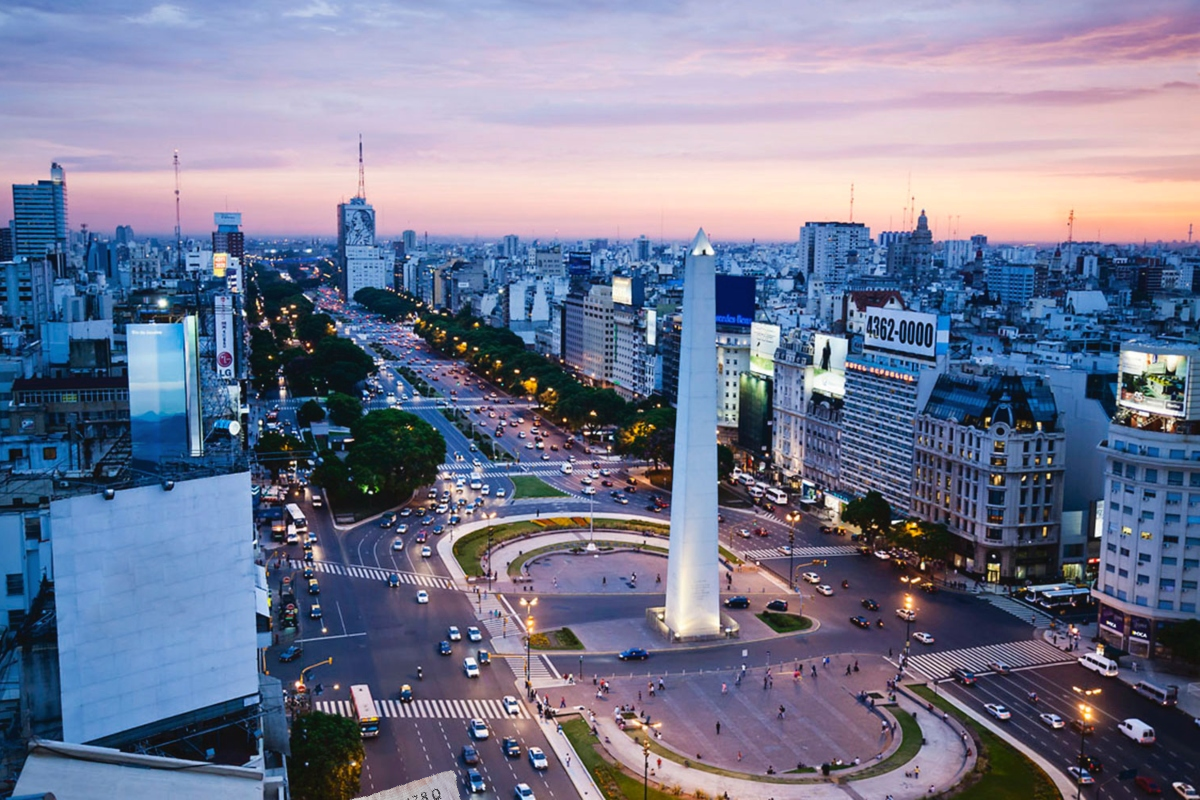
Denominación: 100